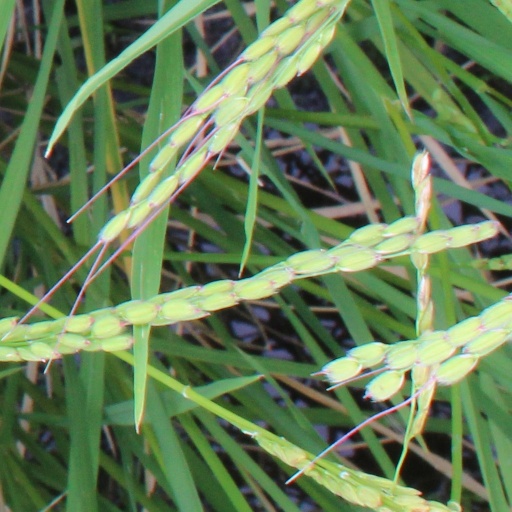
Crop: rice